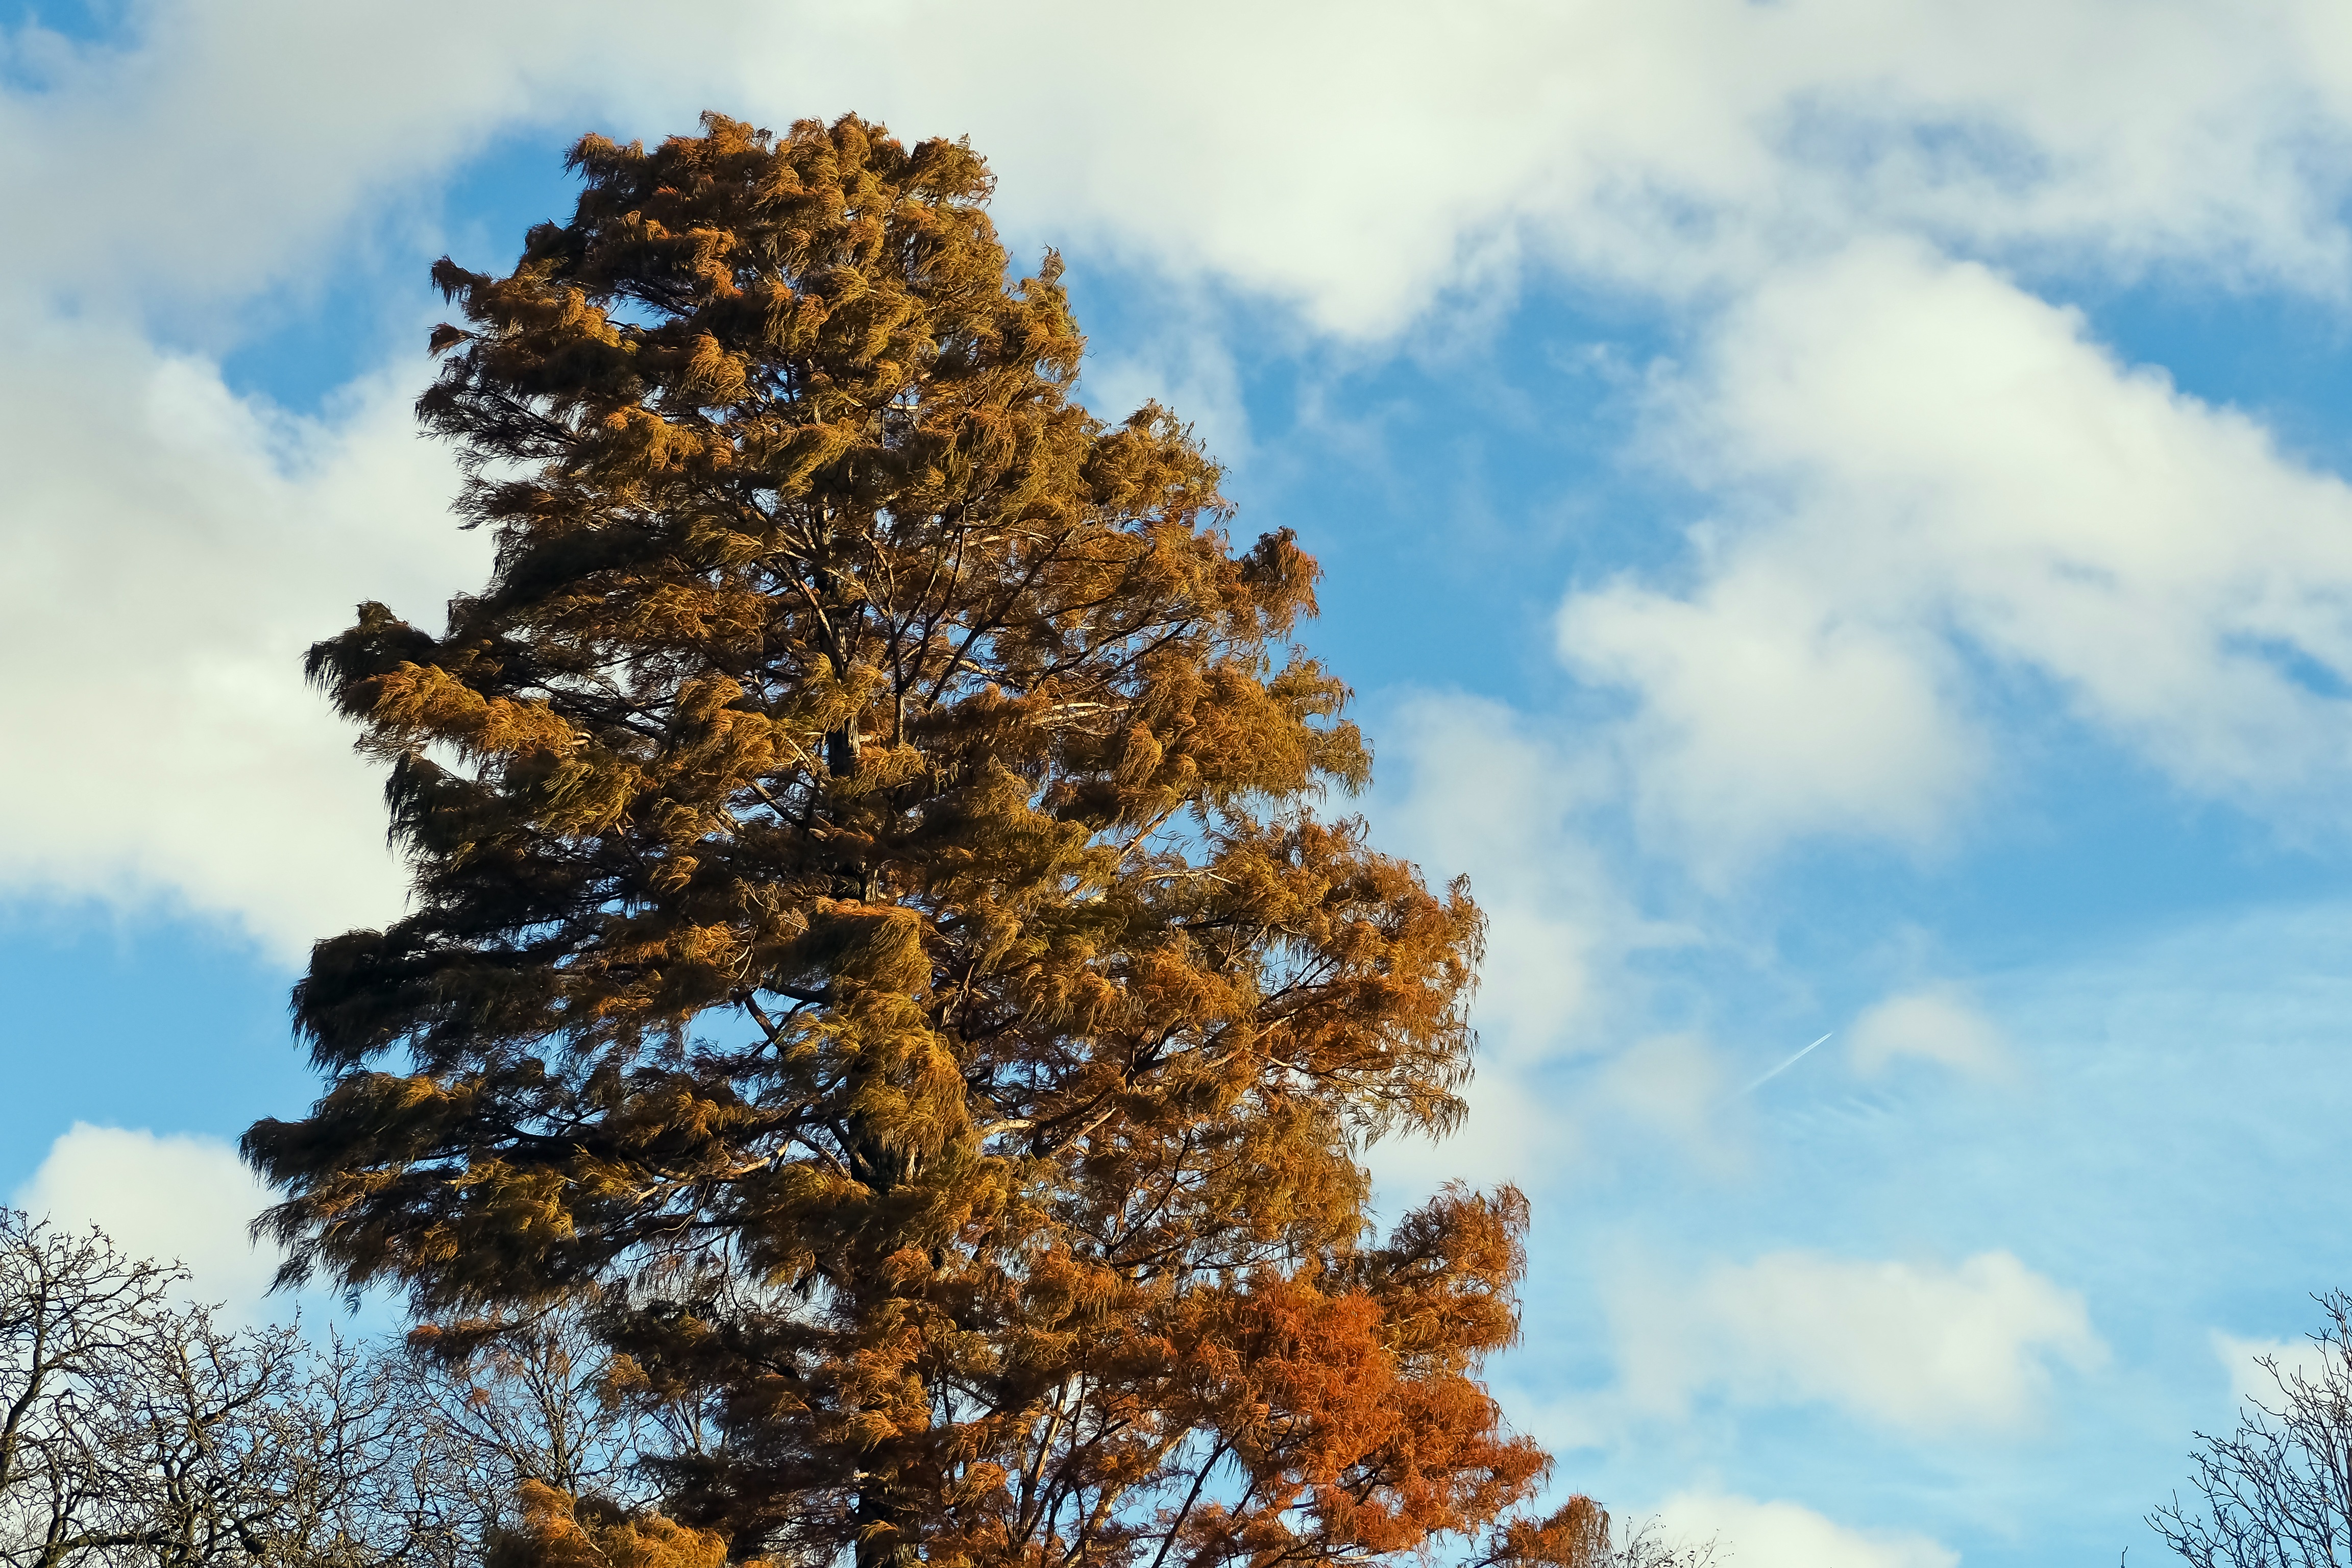
landscape, tree, nature, branch, winter, light, cloud, plant, sky, leaf, flower, reflection, red, autumn, colorful, season, conifer, autumn mood, coloring, leaves, clouds, spruce, bright, picturesque, mood, idyll, fall color, fall foliage, larch, fall leaves, golden autumn, calming, golden october, autumn light, woody plant, land plant